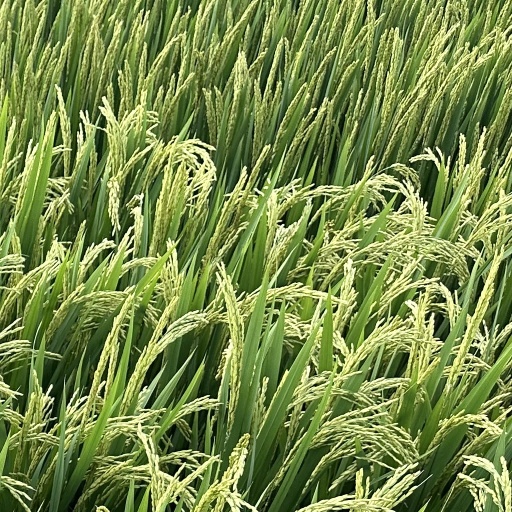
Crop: rice